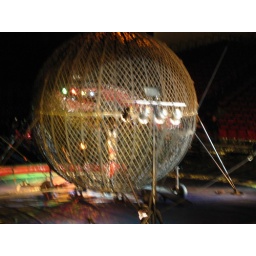
Now three bikes going around a girl